Saint-Petersburg Society of Mutual Credit

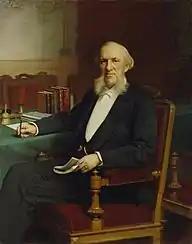
Evgeny Lamansky by Ivan Kramskoy, 1886.

Aspiring members were chosen by the committee of 20 persons gathering each week. The general assembly was called for every year.